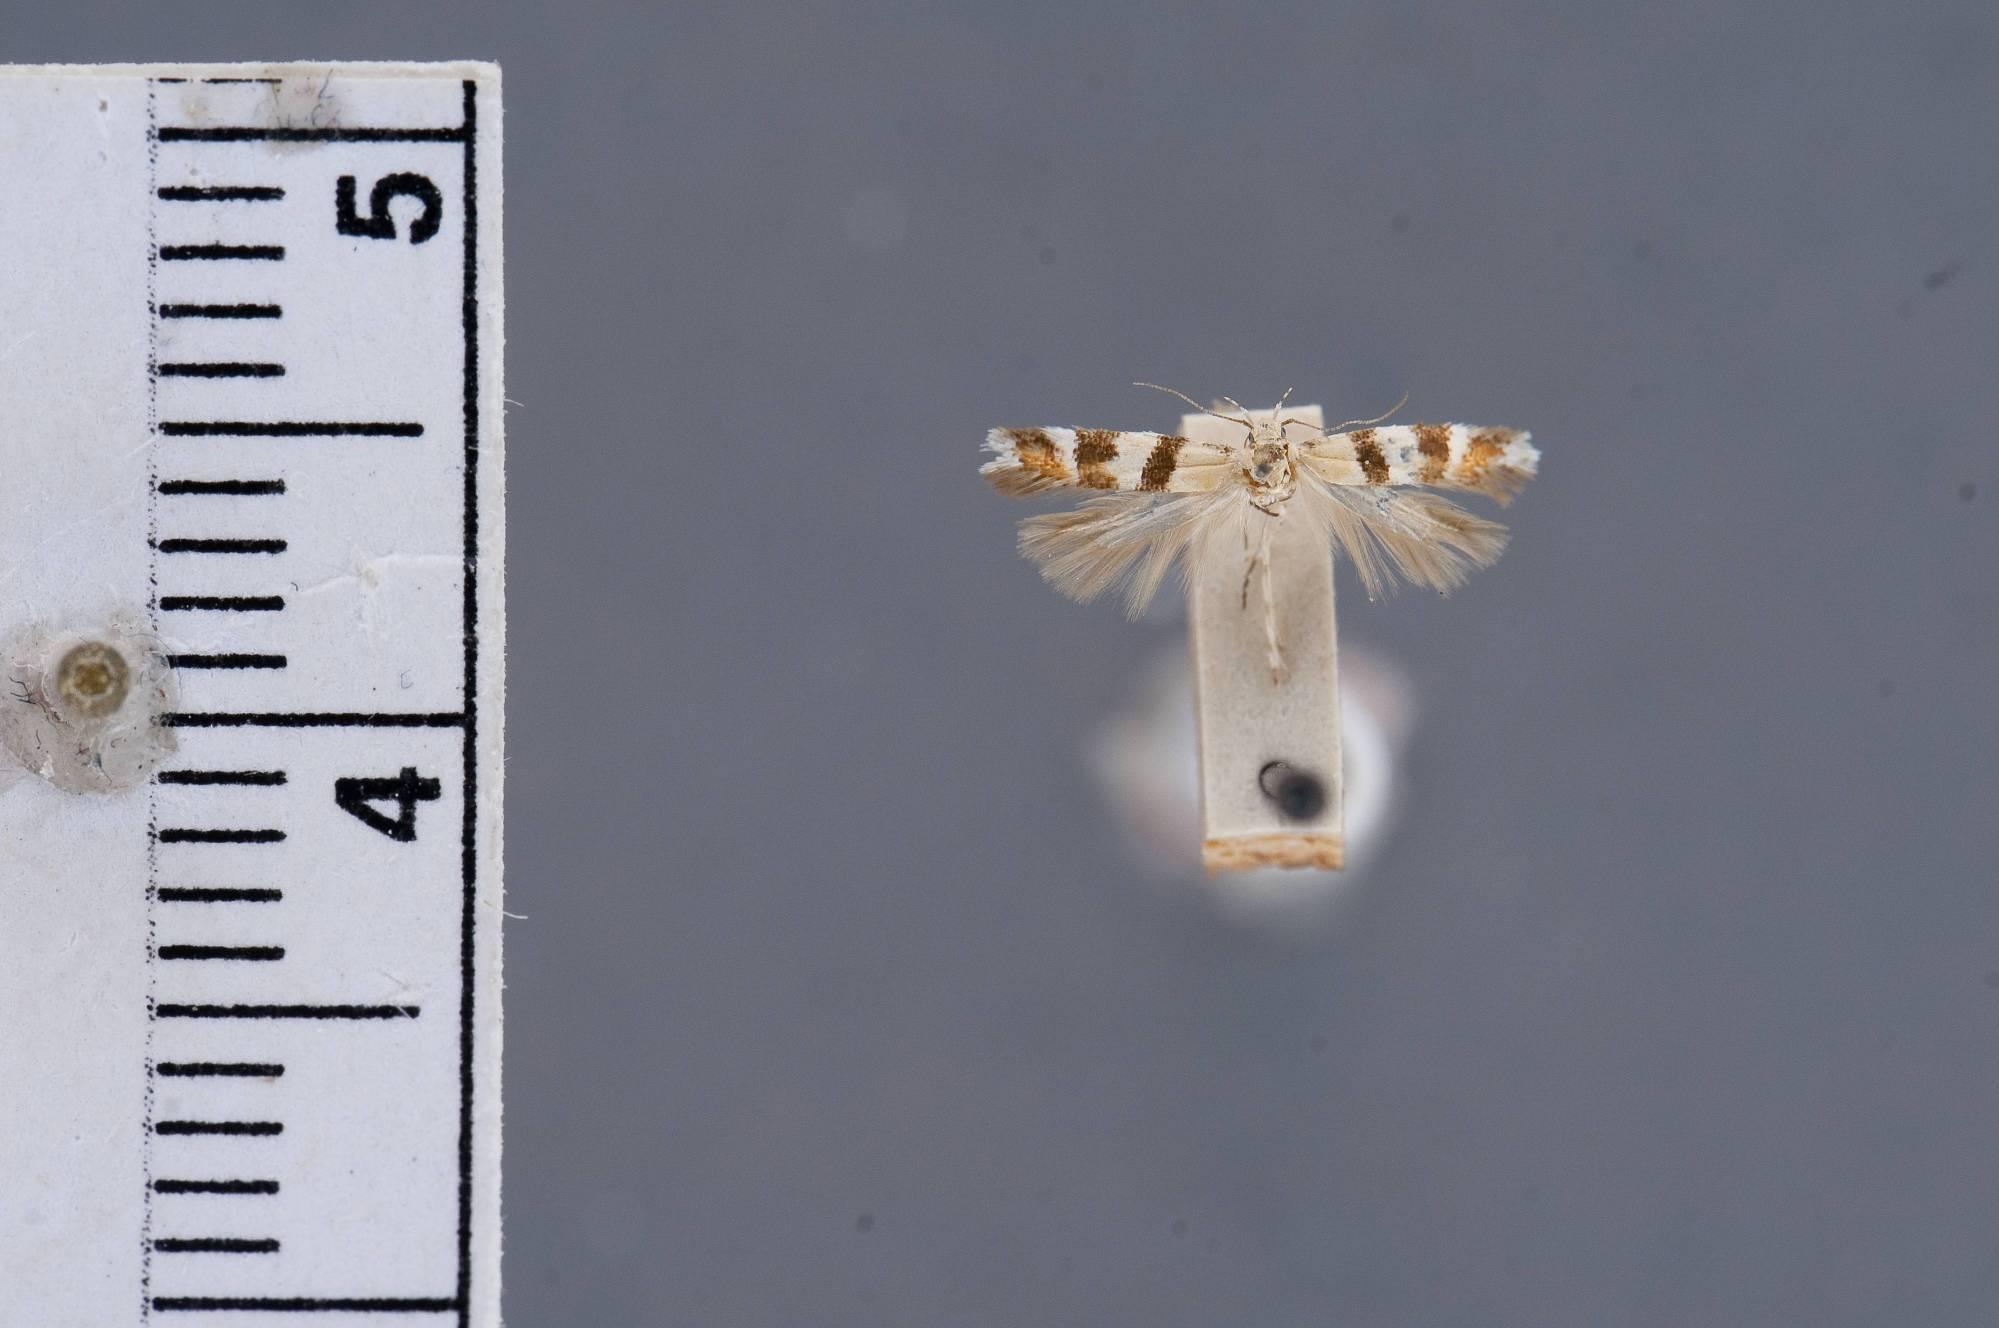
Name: Aristotelia lindanella
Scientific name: Aristotelia lindanella Barnes & Busck, 1920
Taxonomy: Animalia, Arthropoda, Insecta, Lepidoptera, Glossata, Gelechiidae, Gelechiinae
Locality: Loma Linda, San Bernardino, California, United States
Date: [Not Stated]